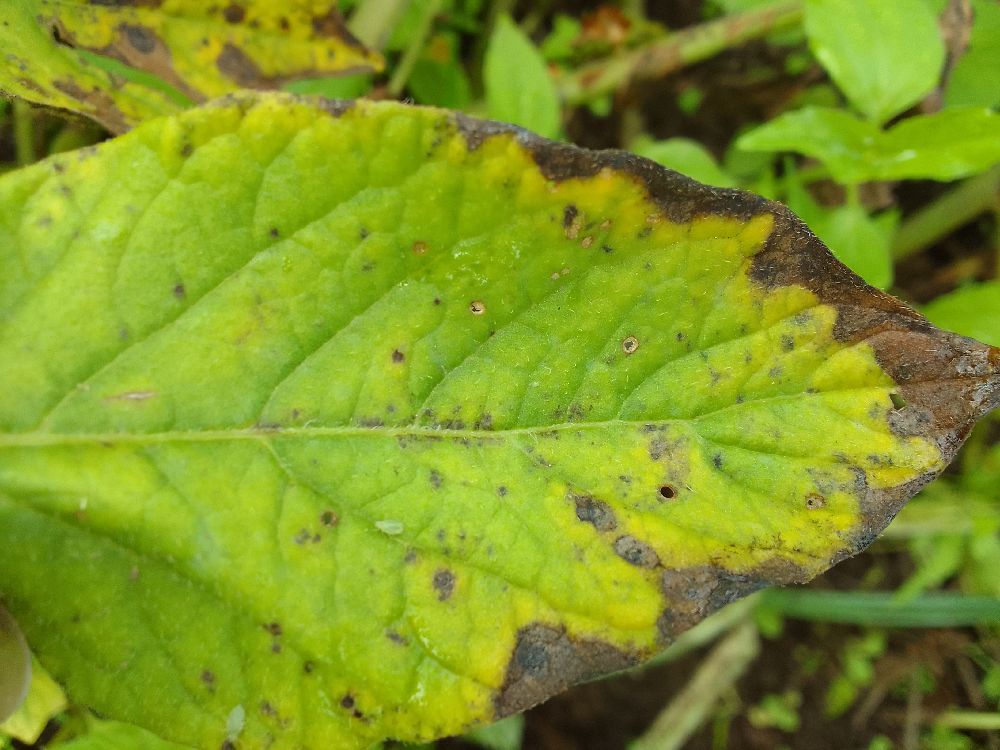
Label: Early blight